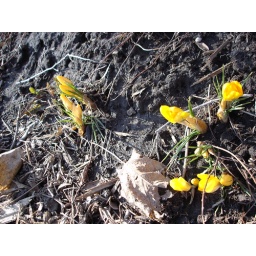
While picking up in the yard I spotted these coming up in the flower bed.